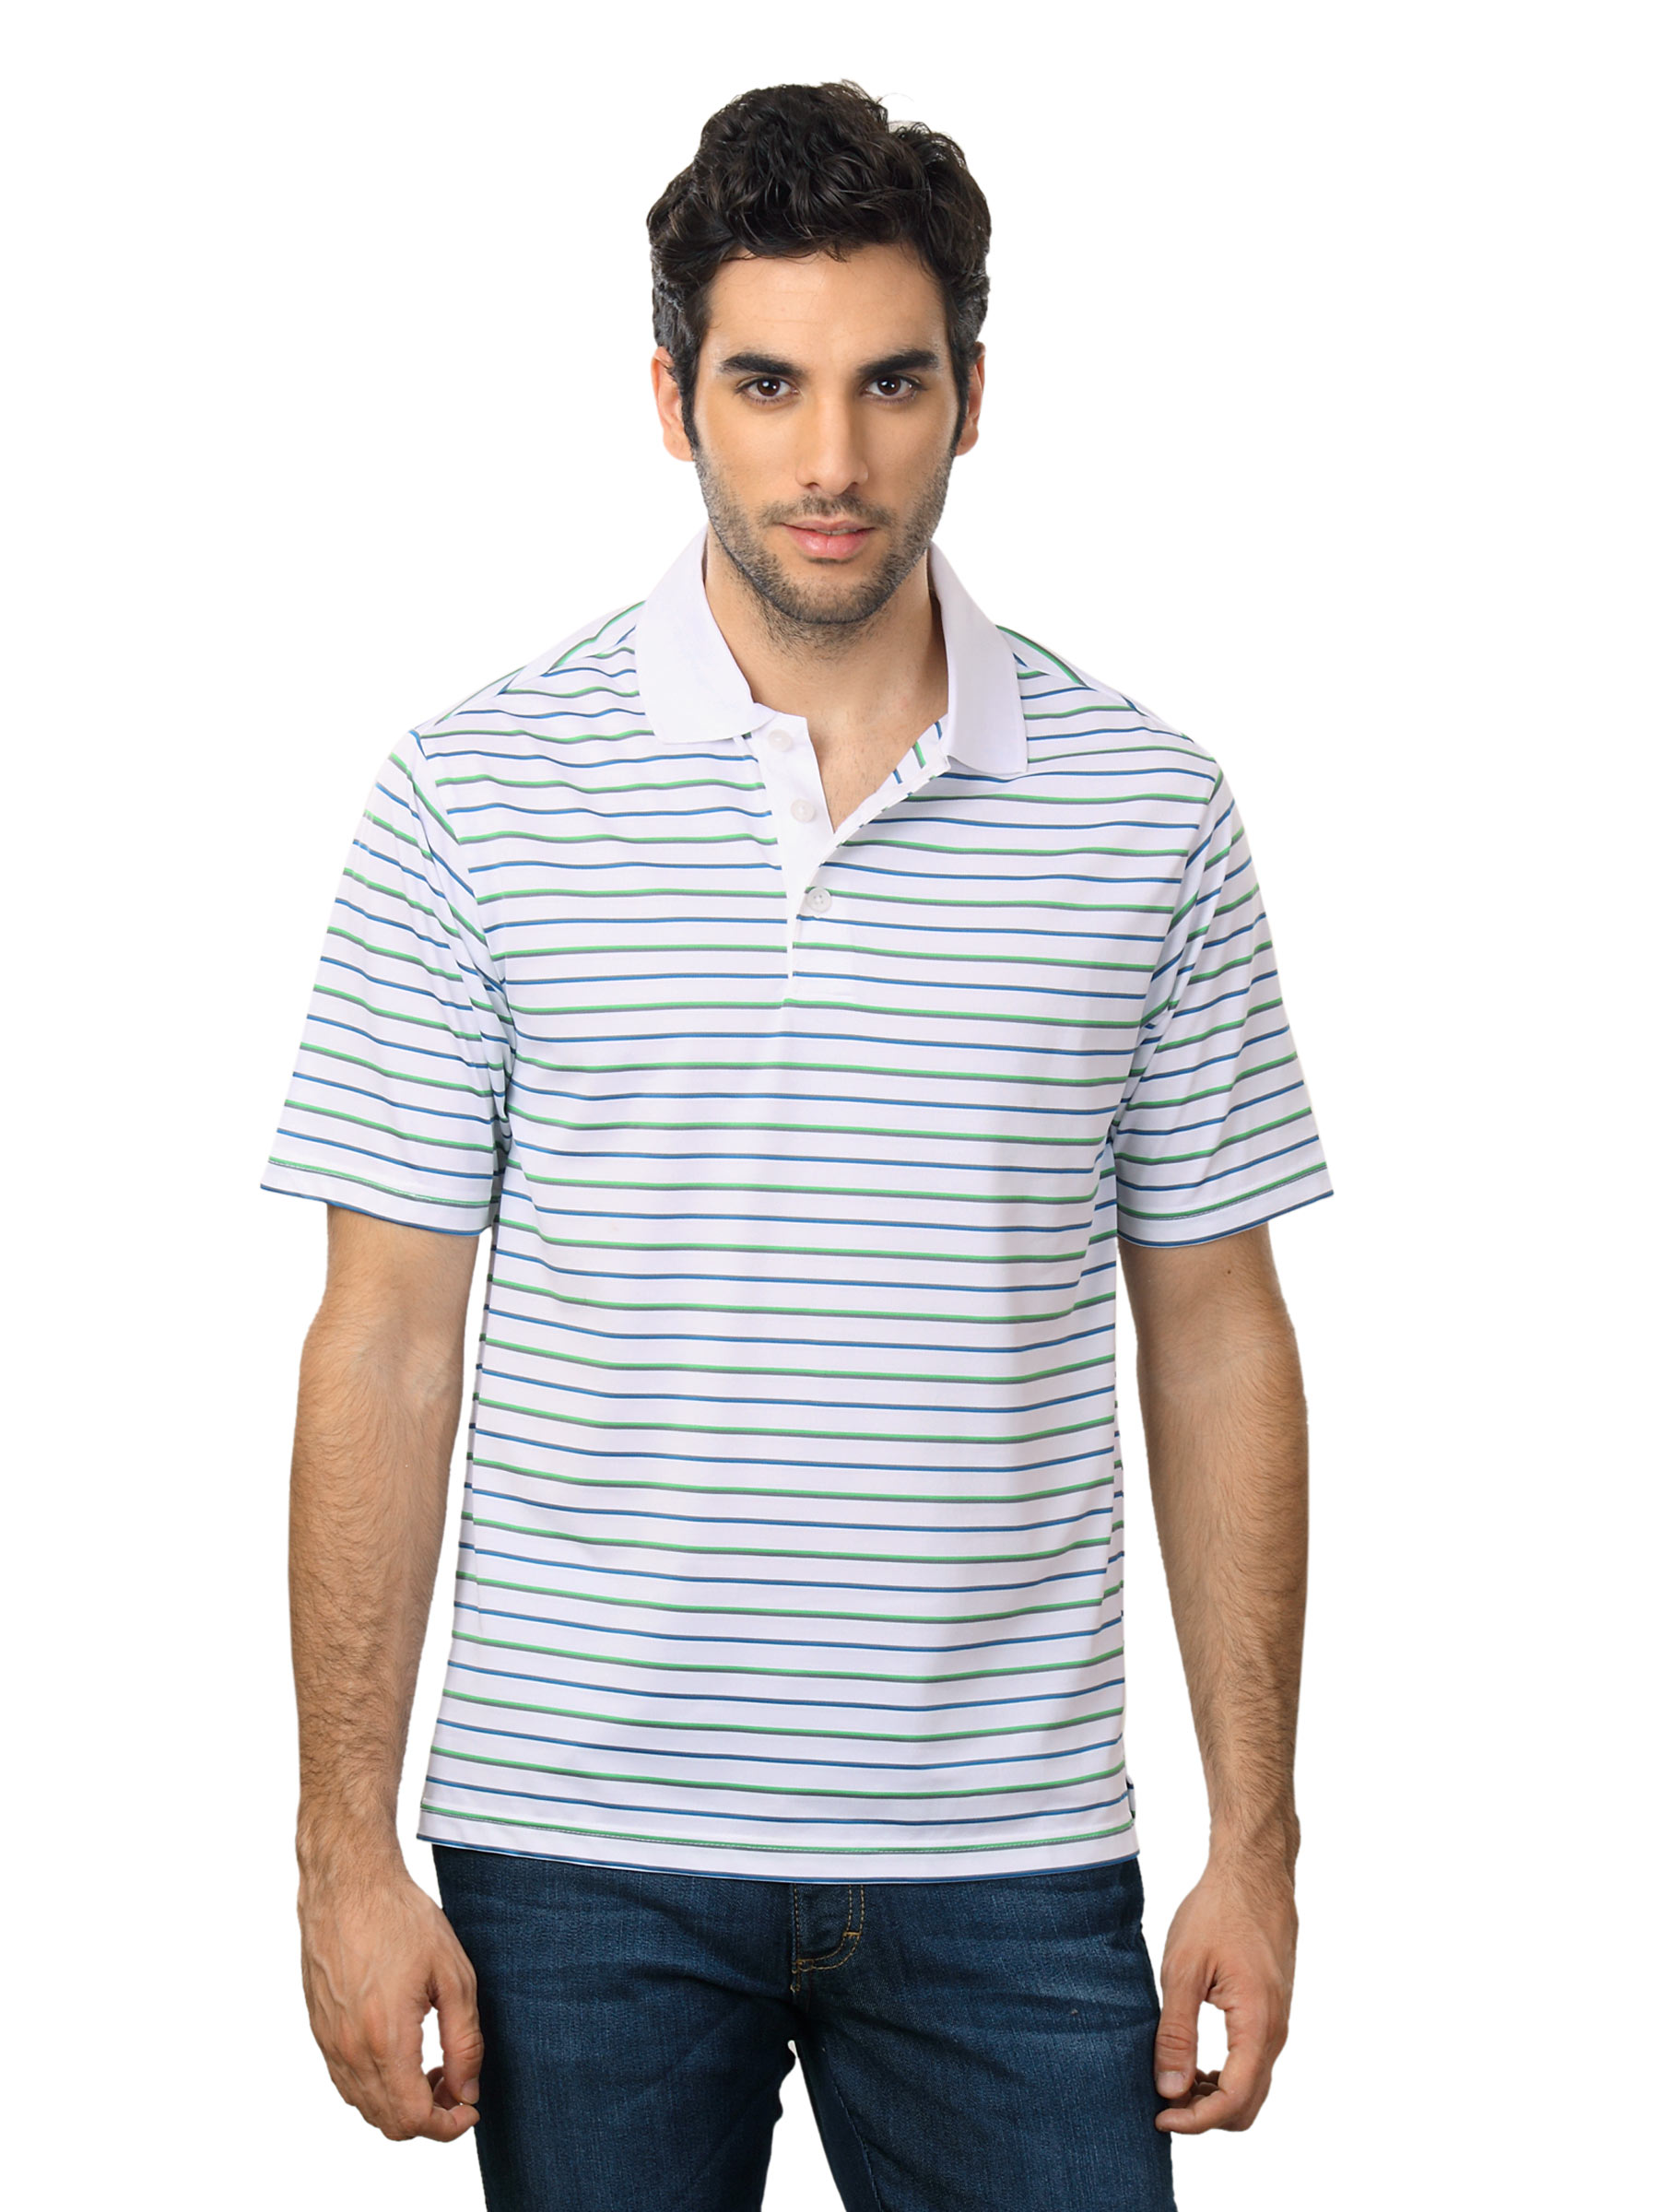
ADIDAS Men White Striped Polo T-shirt
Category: Apparel / Topwear / Tshirts
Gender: Men
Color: White
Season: Summer 2012
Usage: Casual